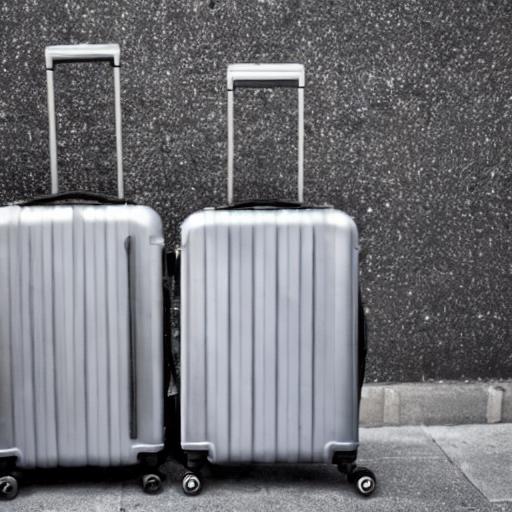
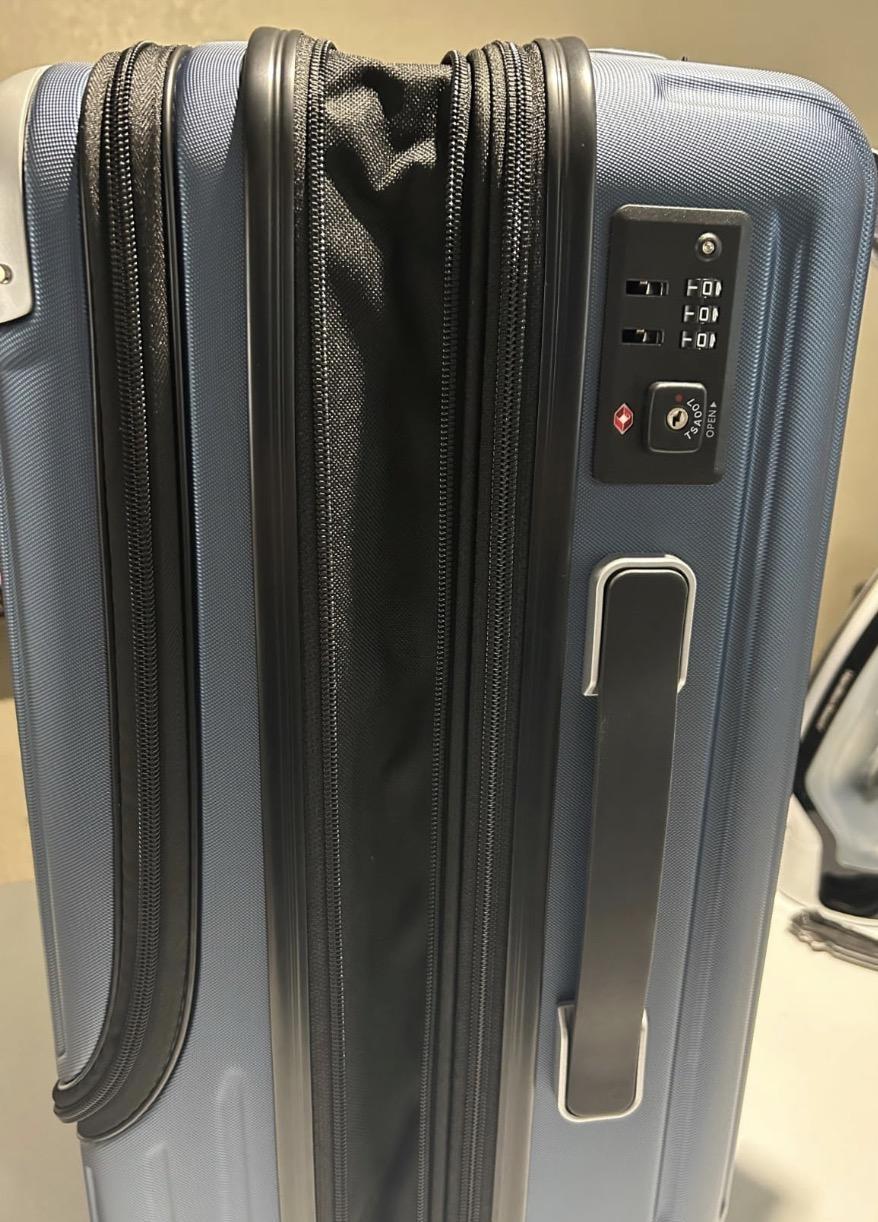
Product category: items_tea
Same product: no